Anolis oculatus

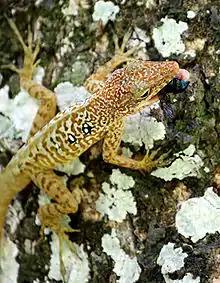
Male Dominican anole feeding on a fly. North Caribbean ecotype. Near the Coulibistrie River, Dominica.

Dominican anoles are semi-arboreal, and mainly forage on the ground for food. Its diet mainly consists of insects, but varies by habitat and season based on the available food, and with the size of the individual. It may also eat fruit and even small vertebrates. In xeric woodland habitats on Dominica's Caribbean coast, it mainly feeds on tiny ants, termites, springtails and barklice. Montane populations, which reach larger sizes, rely more on larger prey such as Oligochaeta (earthworms) and Orthoptera (crickets and grasshoppers), although smaller adults and juveniles in rainforest environments will also mainly feed on ants.